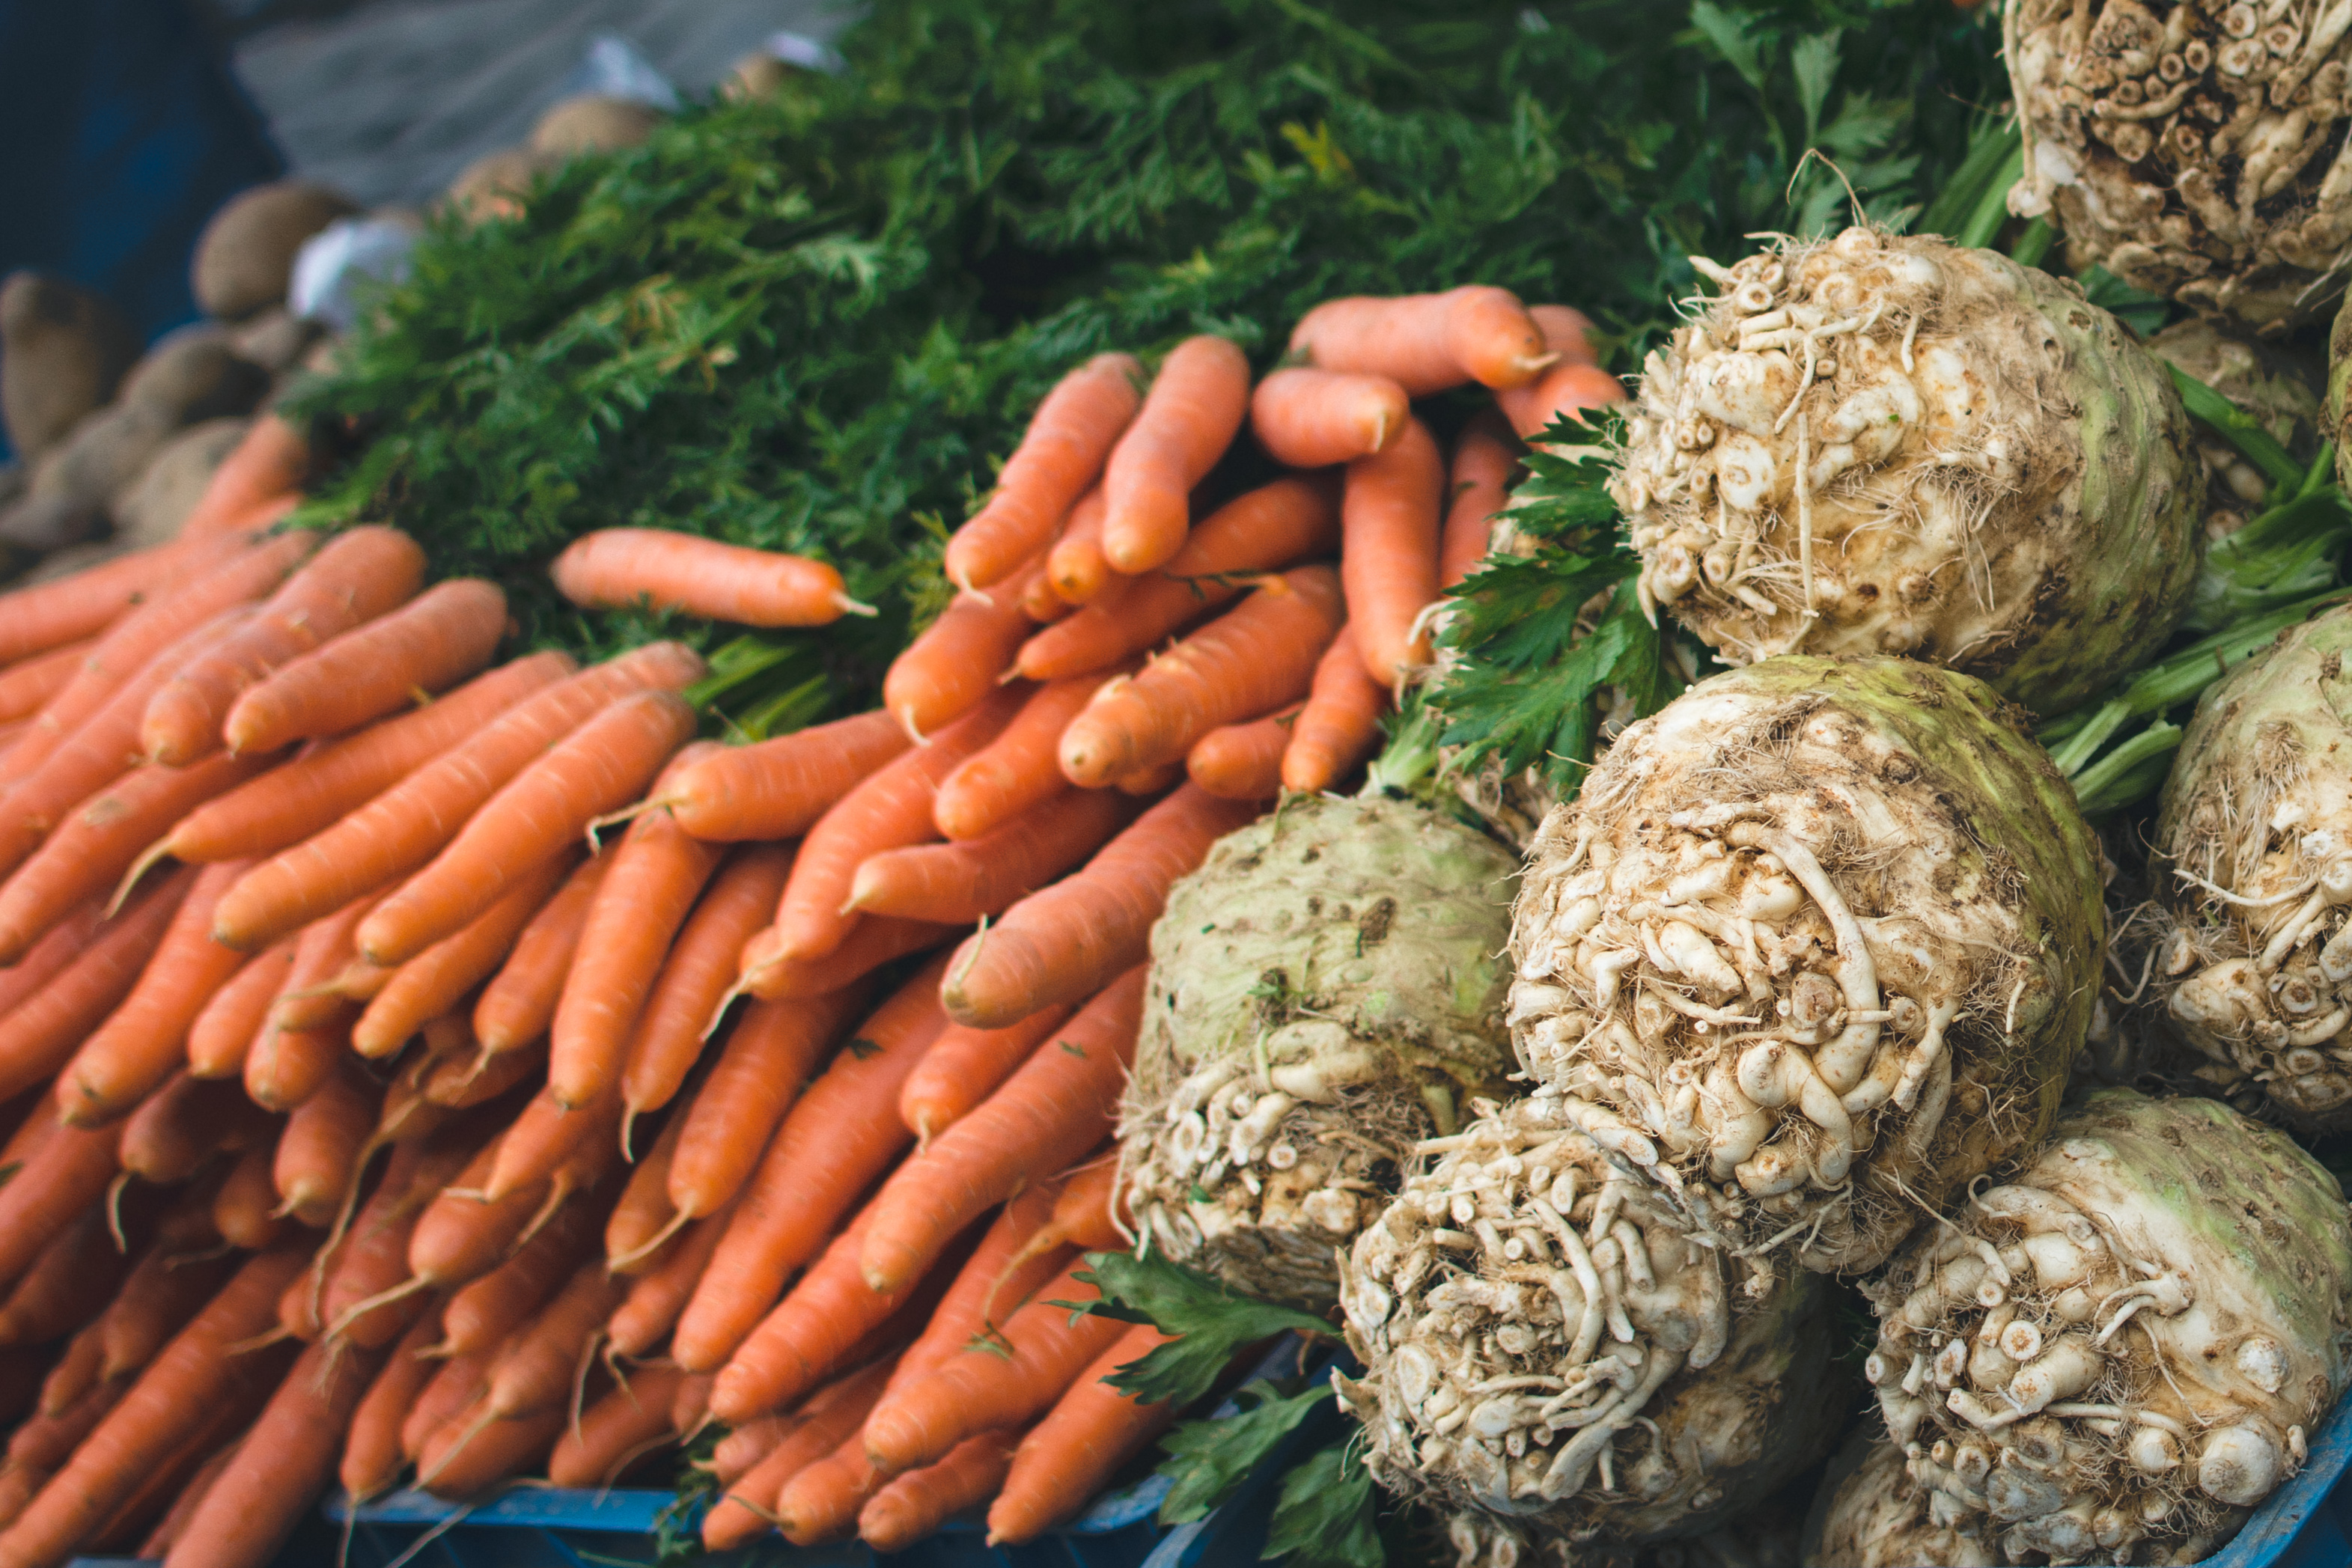
natural foods, carrot, local food, vegetable, food, vegan nutrition, baby carrot, whole food, root vegetable, produce, market, cruciferous vegetables, plant, vegetarian food, ingredient, superfood, cuisine, leaf vegetable, city